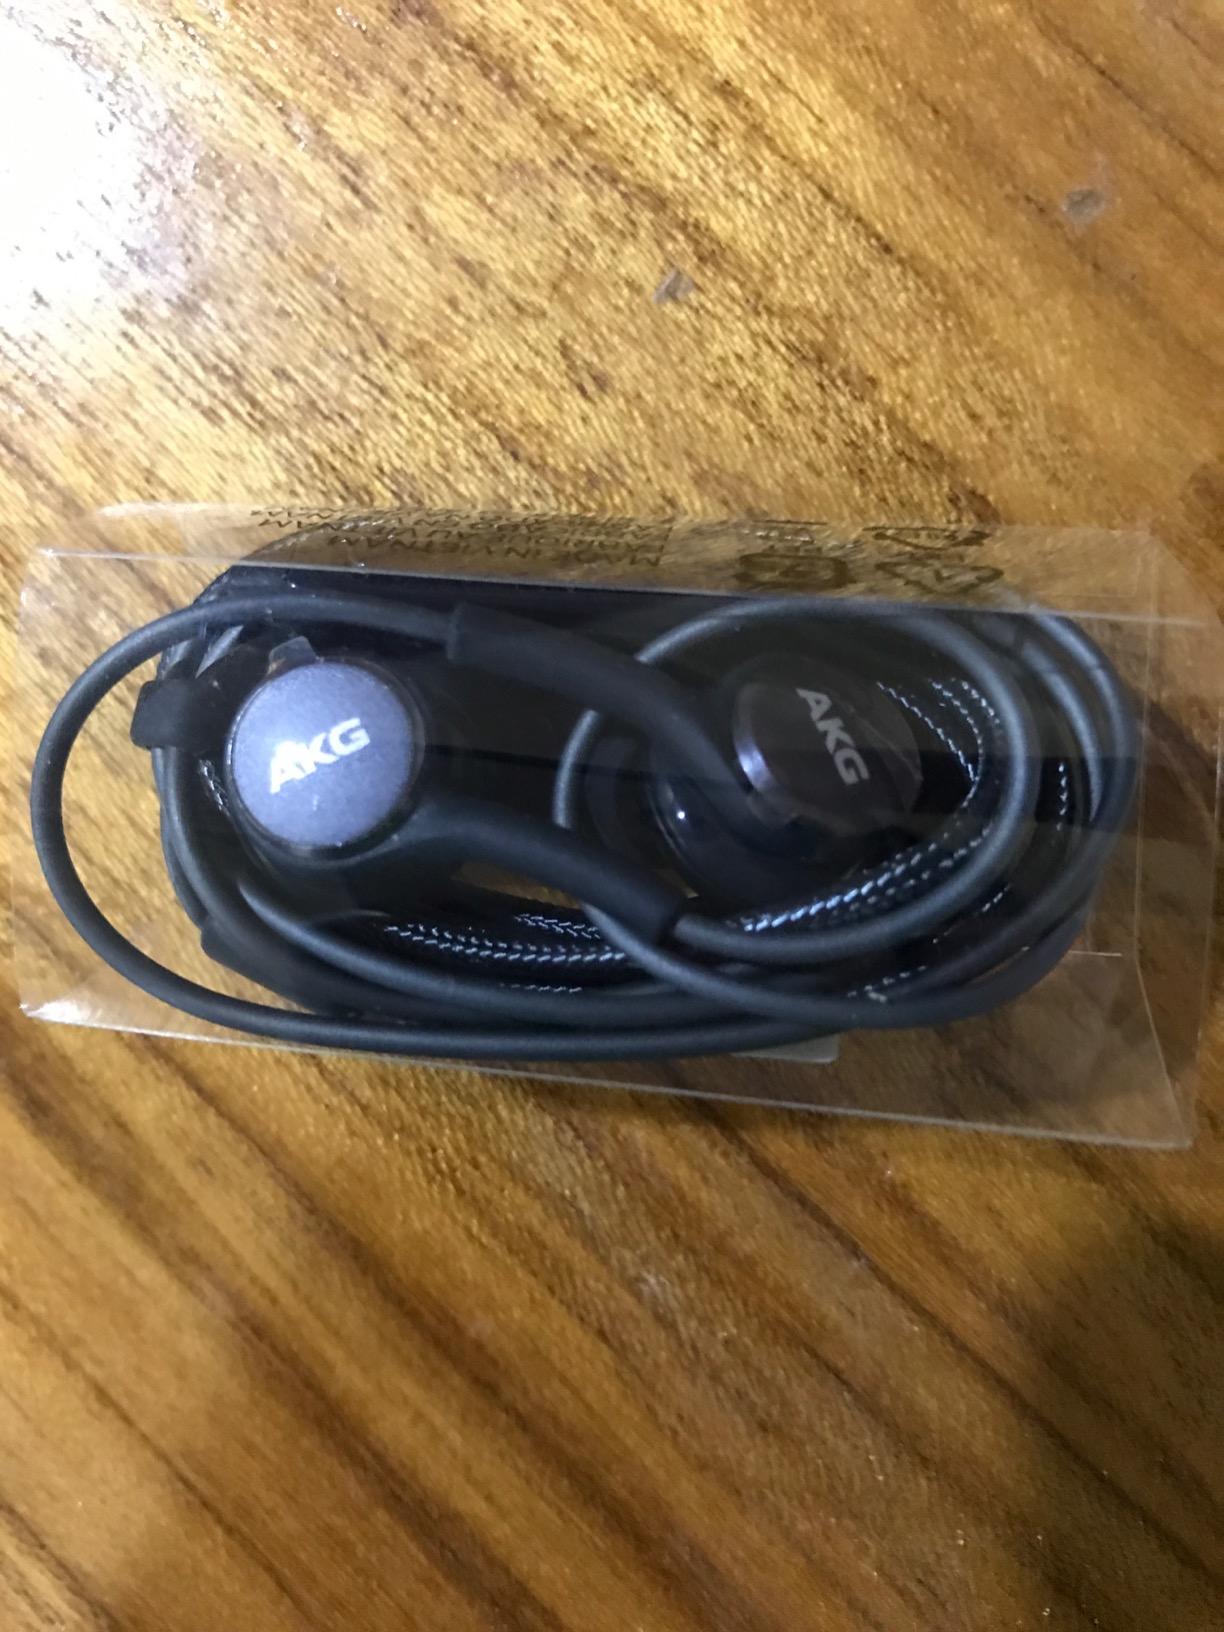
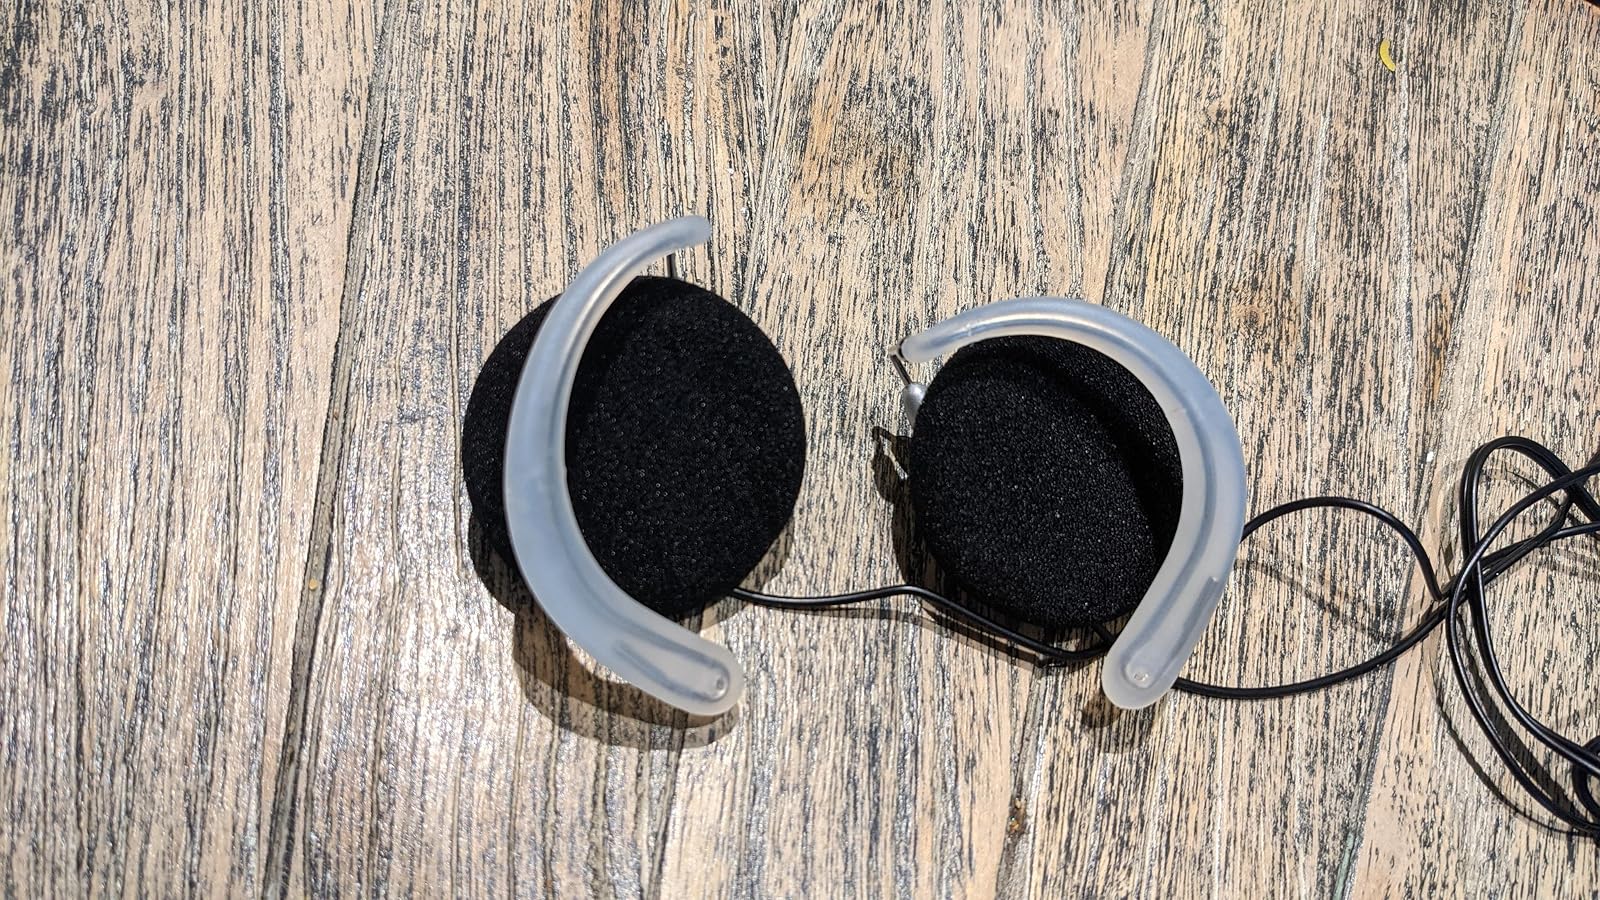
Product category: headphones
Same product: no